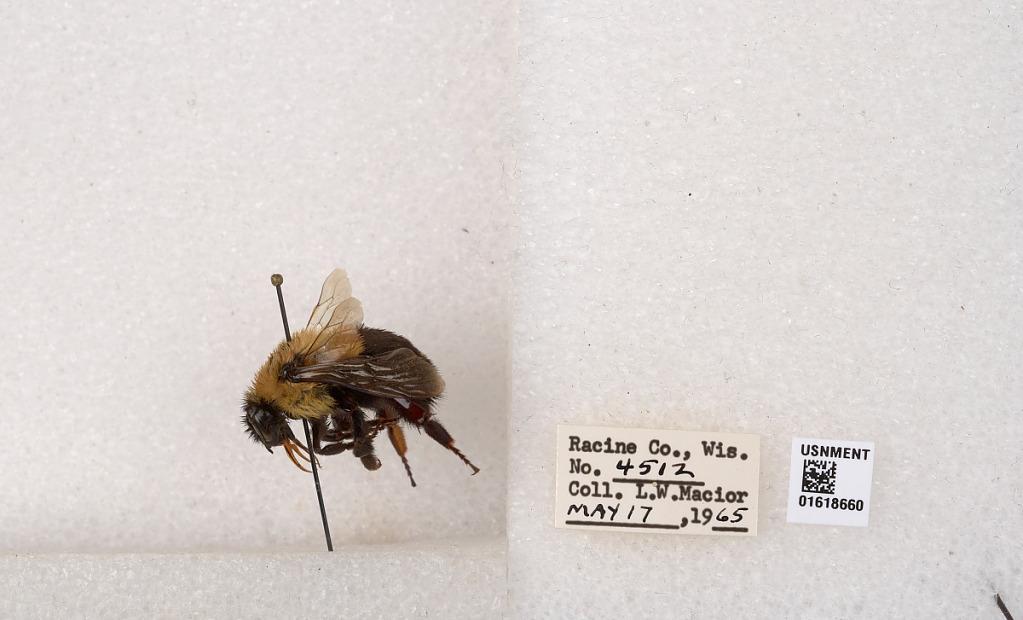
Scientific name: Bombus impatiens Cresson
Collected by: L. Macior
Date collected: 1965-5-17
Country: United States
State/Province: Wisconsin
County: Racine
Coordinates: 42.7299, -87.8123